Answer in natural language. Considering the relative positions, is wall paint (marked C) above or below light blue colour dresser birkeland (marked B)? Choose between the following options: below or above
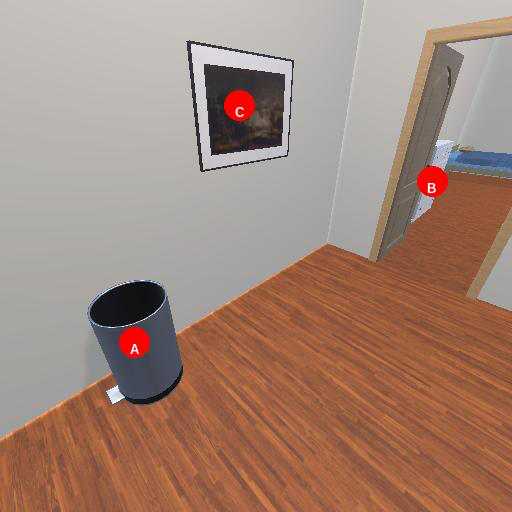
<answer>below</answer>